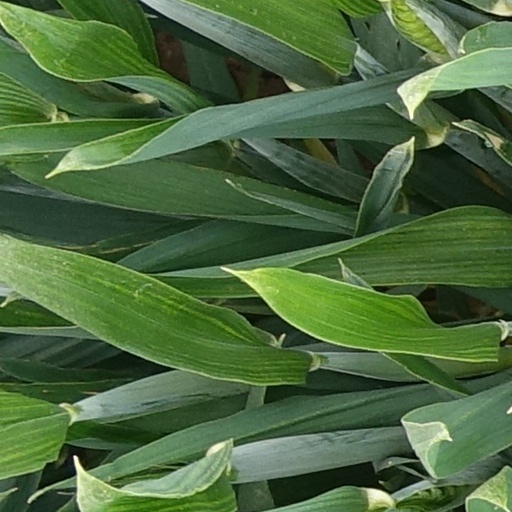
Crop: wheat